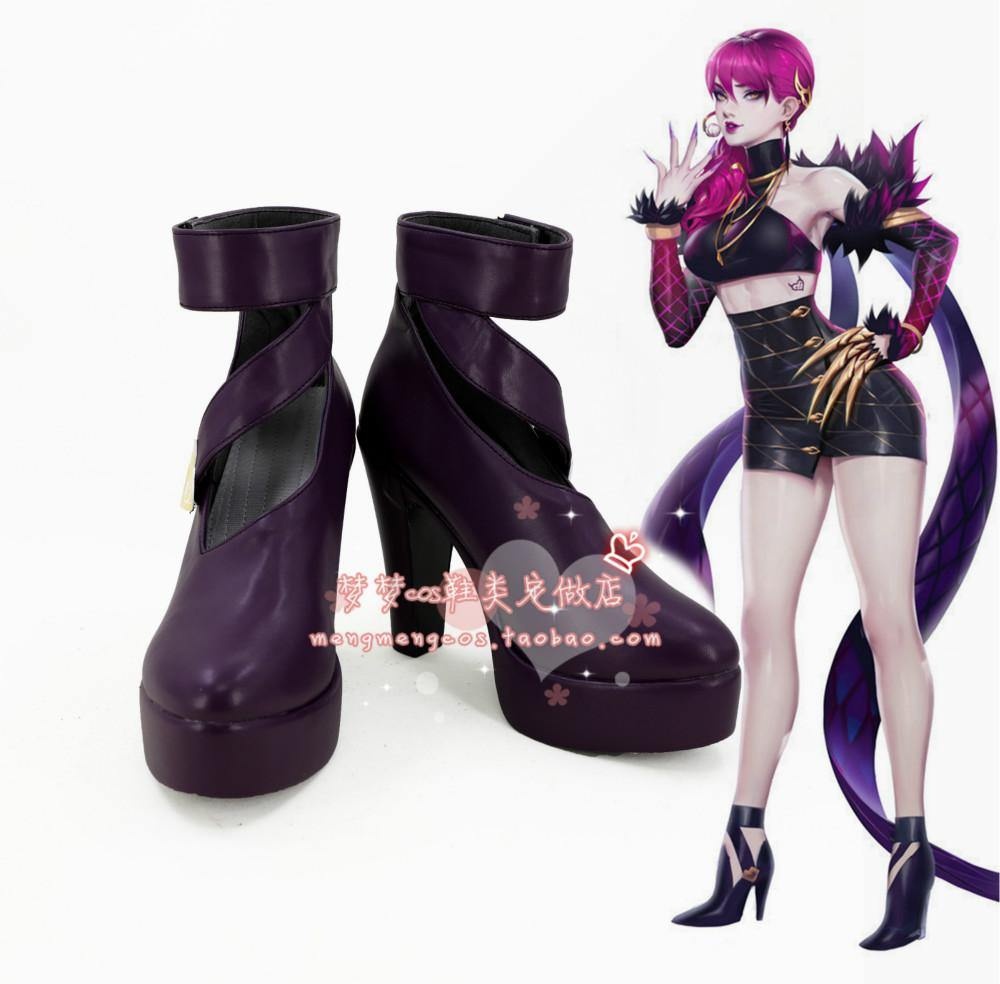
League of Legends Agony's Embrace Evelynn K/DA Skin Haut Cosplay Schuhe Lila
Material: Kunsteder Verarbeitungszeit: 5-7Tage
Brand: cosplaycartde
Category: Apparel & Accessories > Costumes & Accessories > Costume Shoes